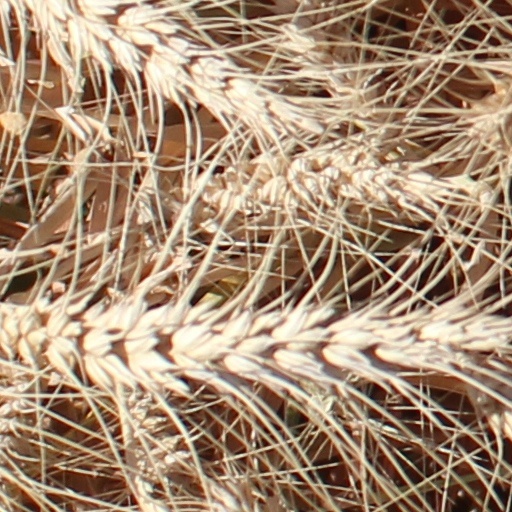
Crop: wheat